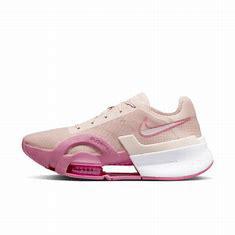
Brand: Nike
Model: Air Zoom Superrep 3